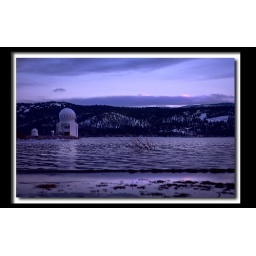
.... solar observatory at big bear lake in so. cal